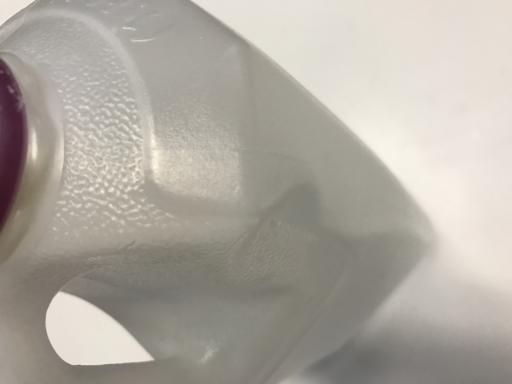
Waste category: plastic